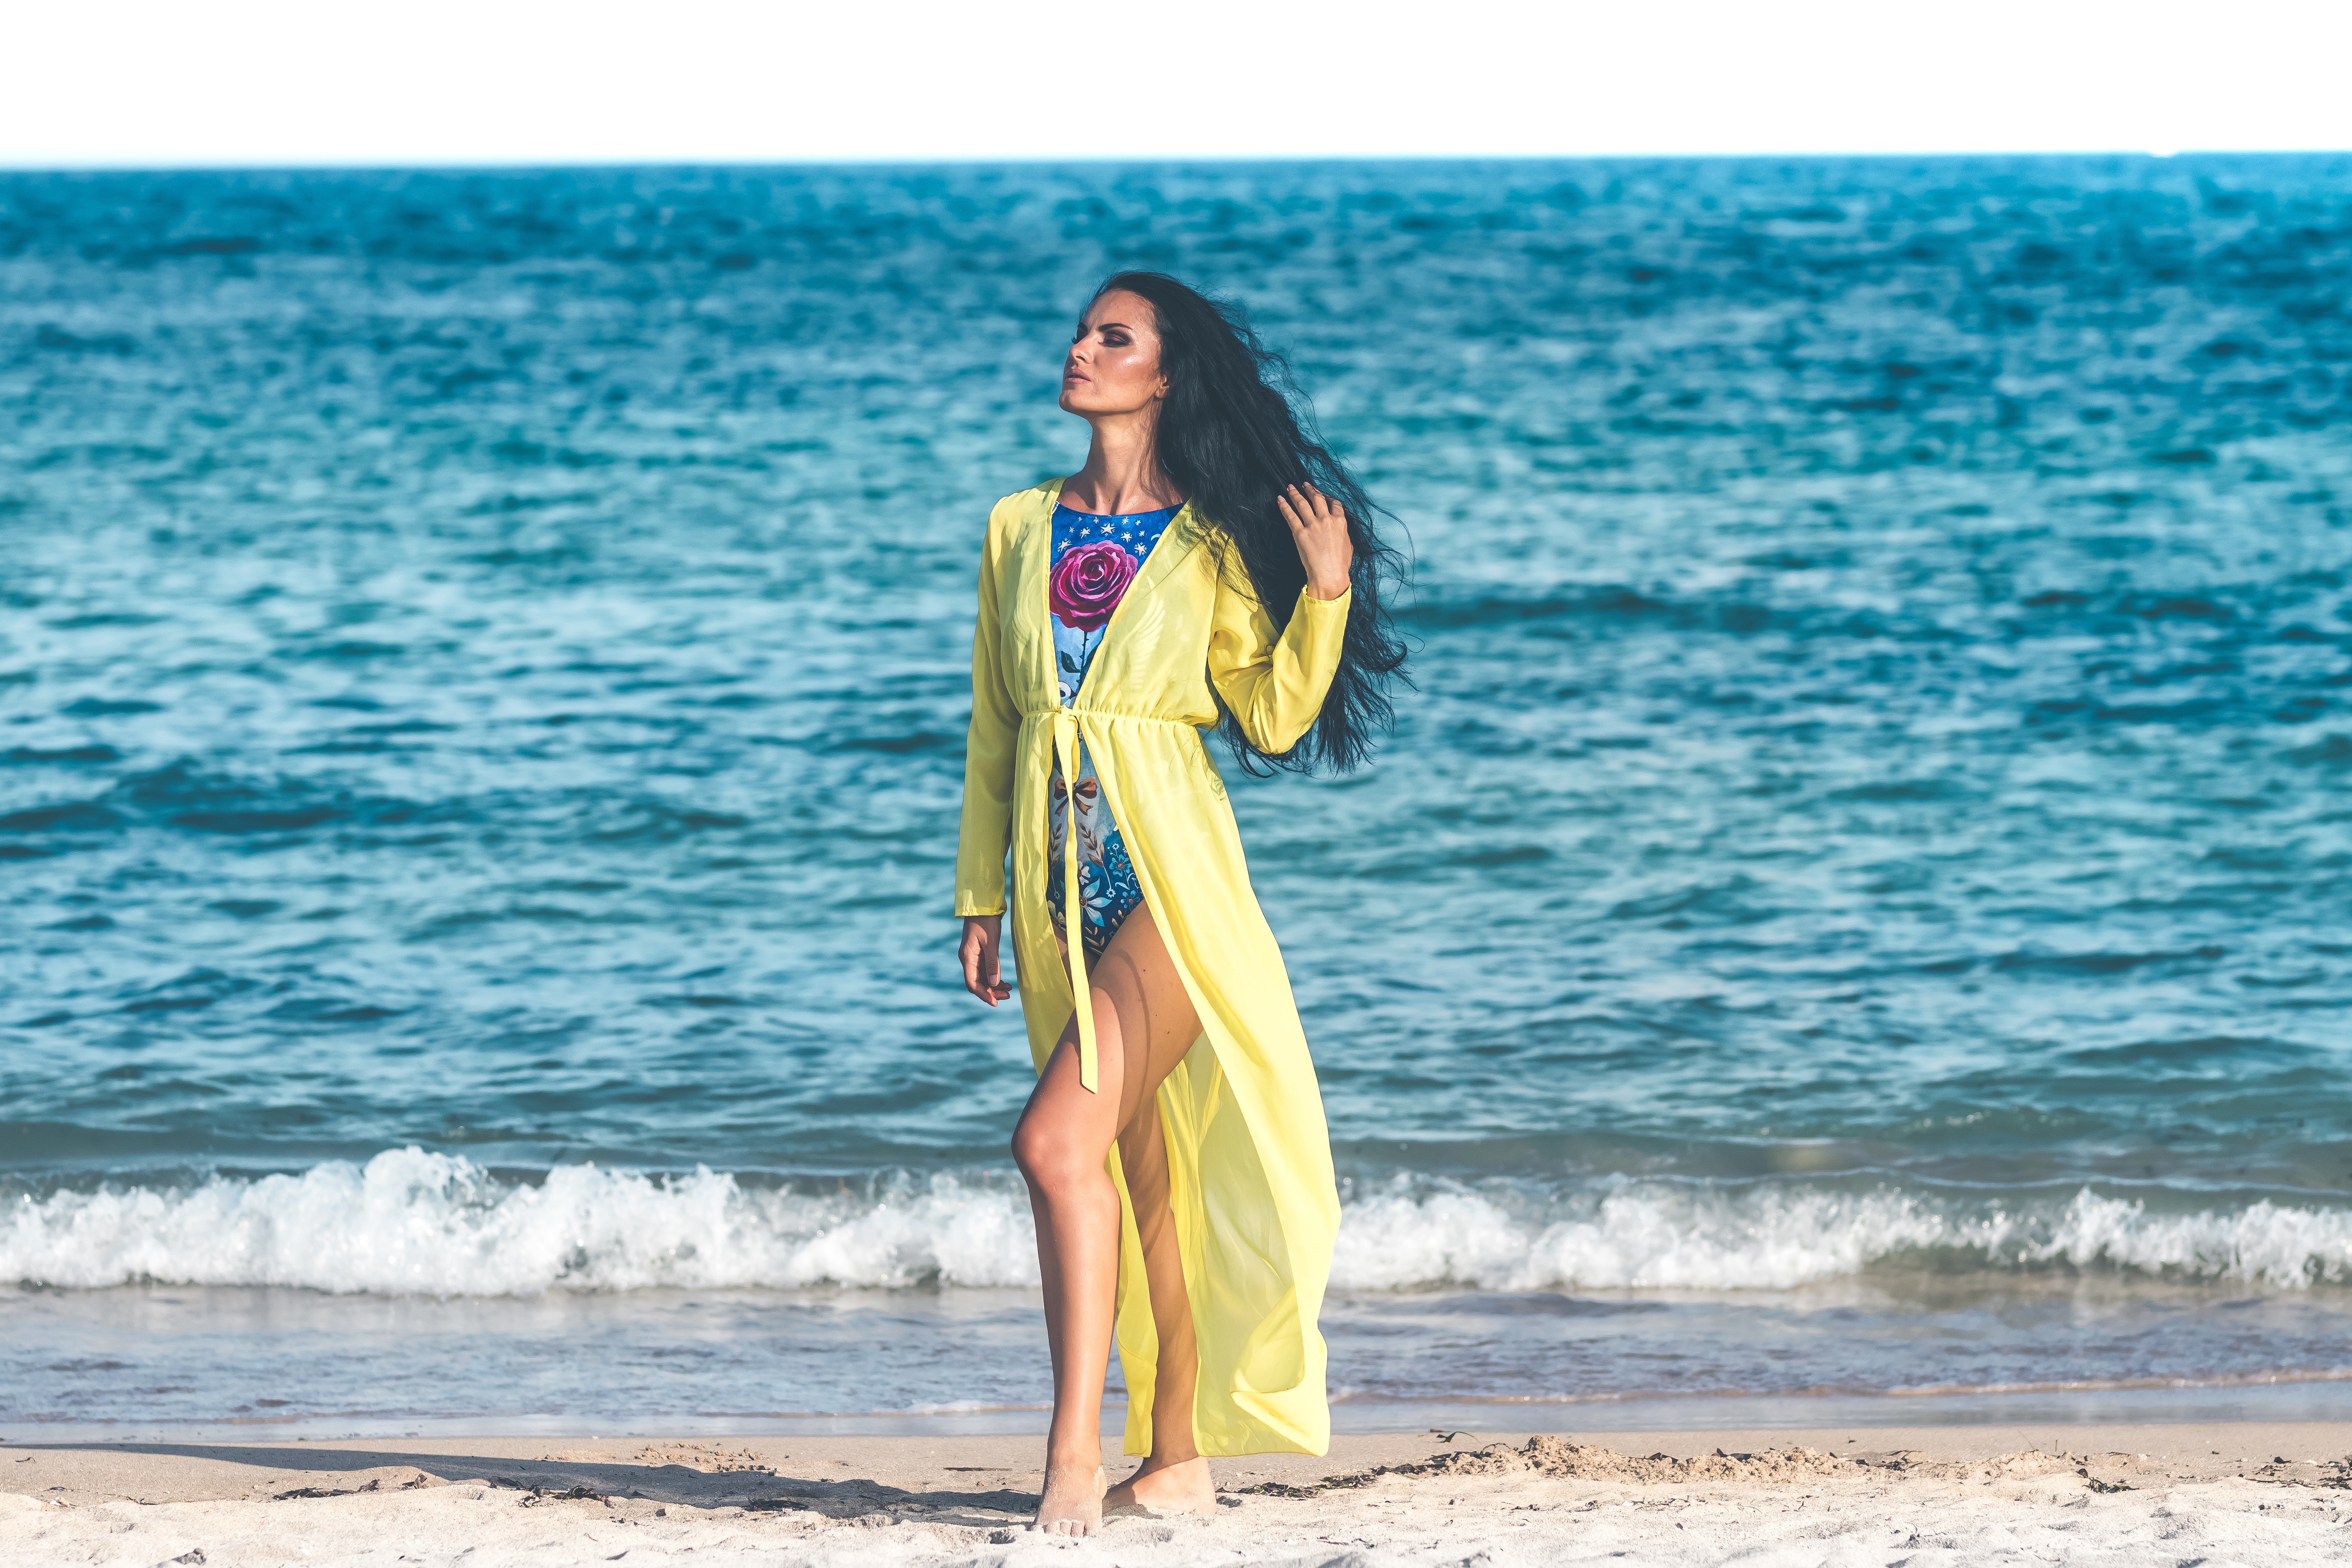
clothing, yellow, aqua, turquoise, summer, photo shoot, sari, dress, photography, formal wear, textile, vacation, sea, neck, electric blue, street fashion, ocean, blouse, beach